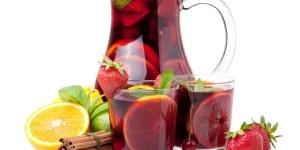
sangria a la francesa